Luscombe 10

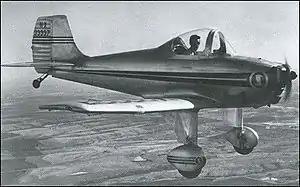

The Luscombe 10 was a single-seat sport aircraft built in the United States in 1945. It was a conventional, low-wing cantilever monoplane with fixed, tailwheel landing gear, designed for aerobatics. The wings, tail unit, and engine section were all adapted from the Luscombe 8, while the fuselage center section was an all-new design, relocating the Model 8's wings from a high to low position.